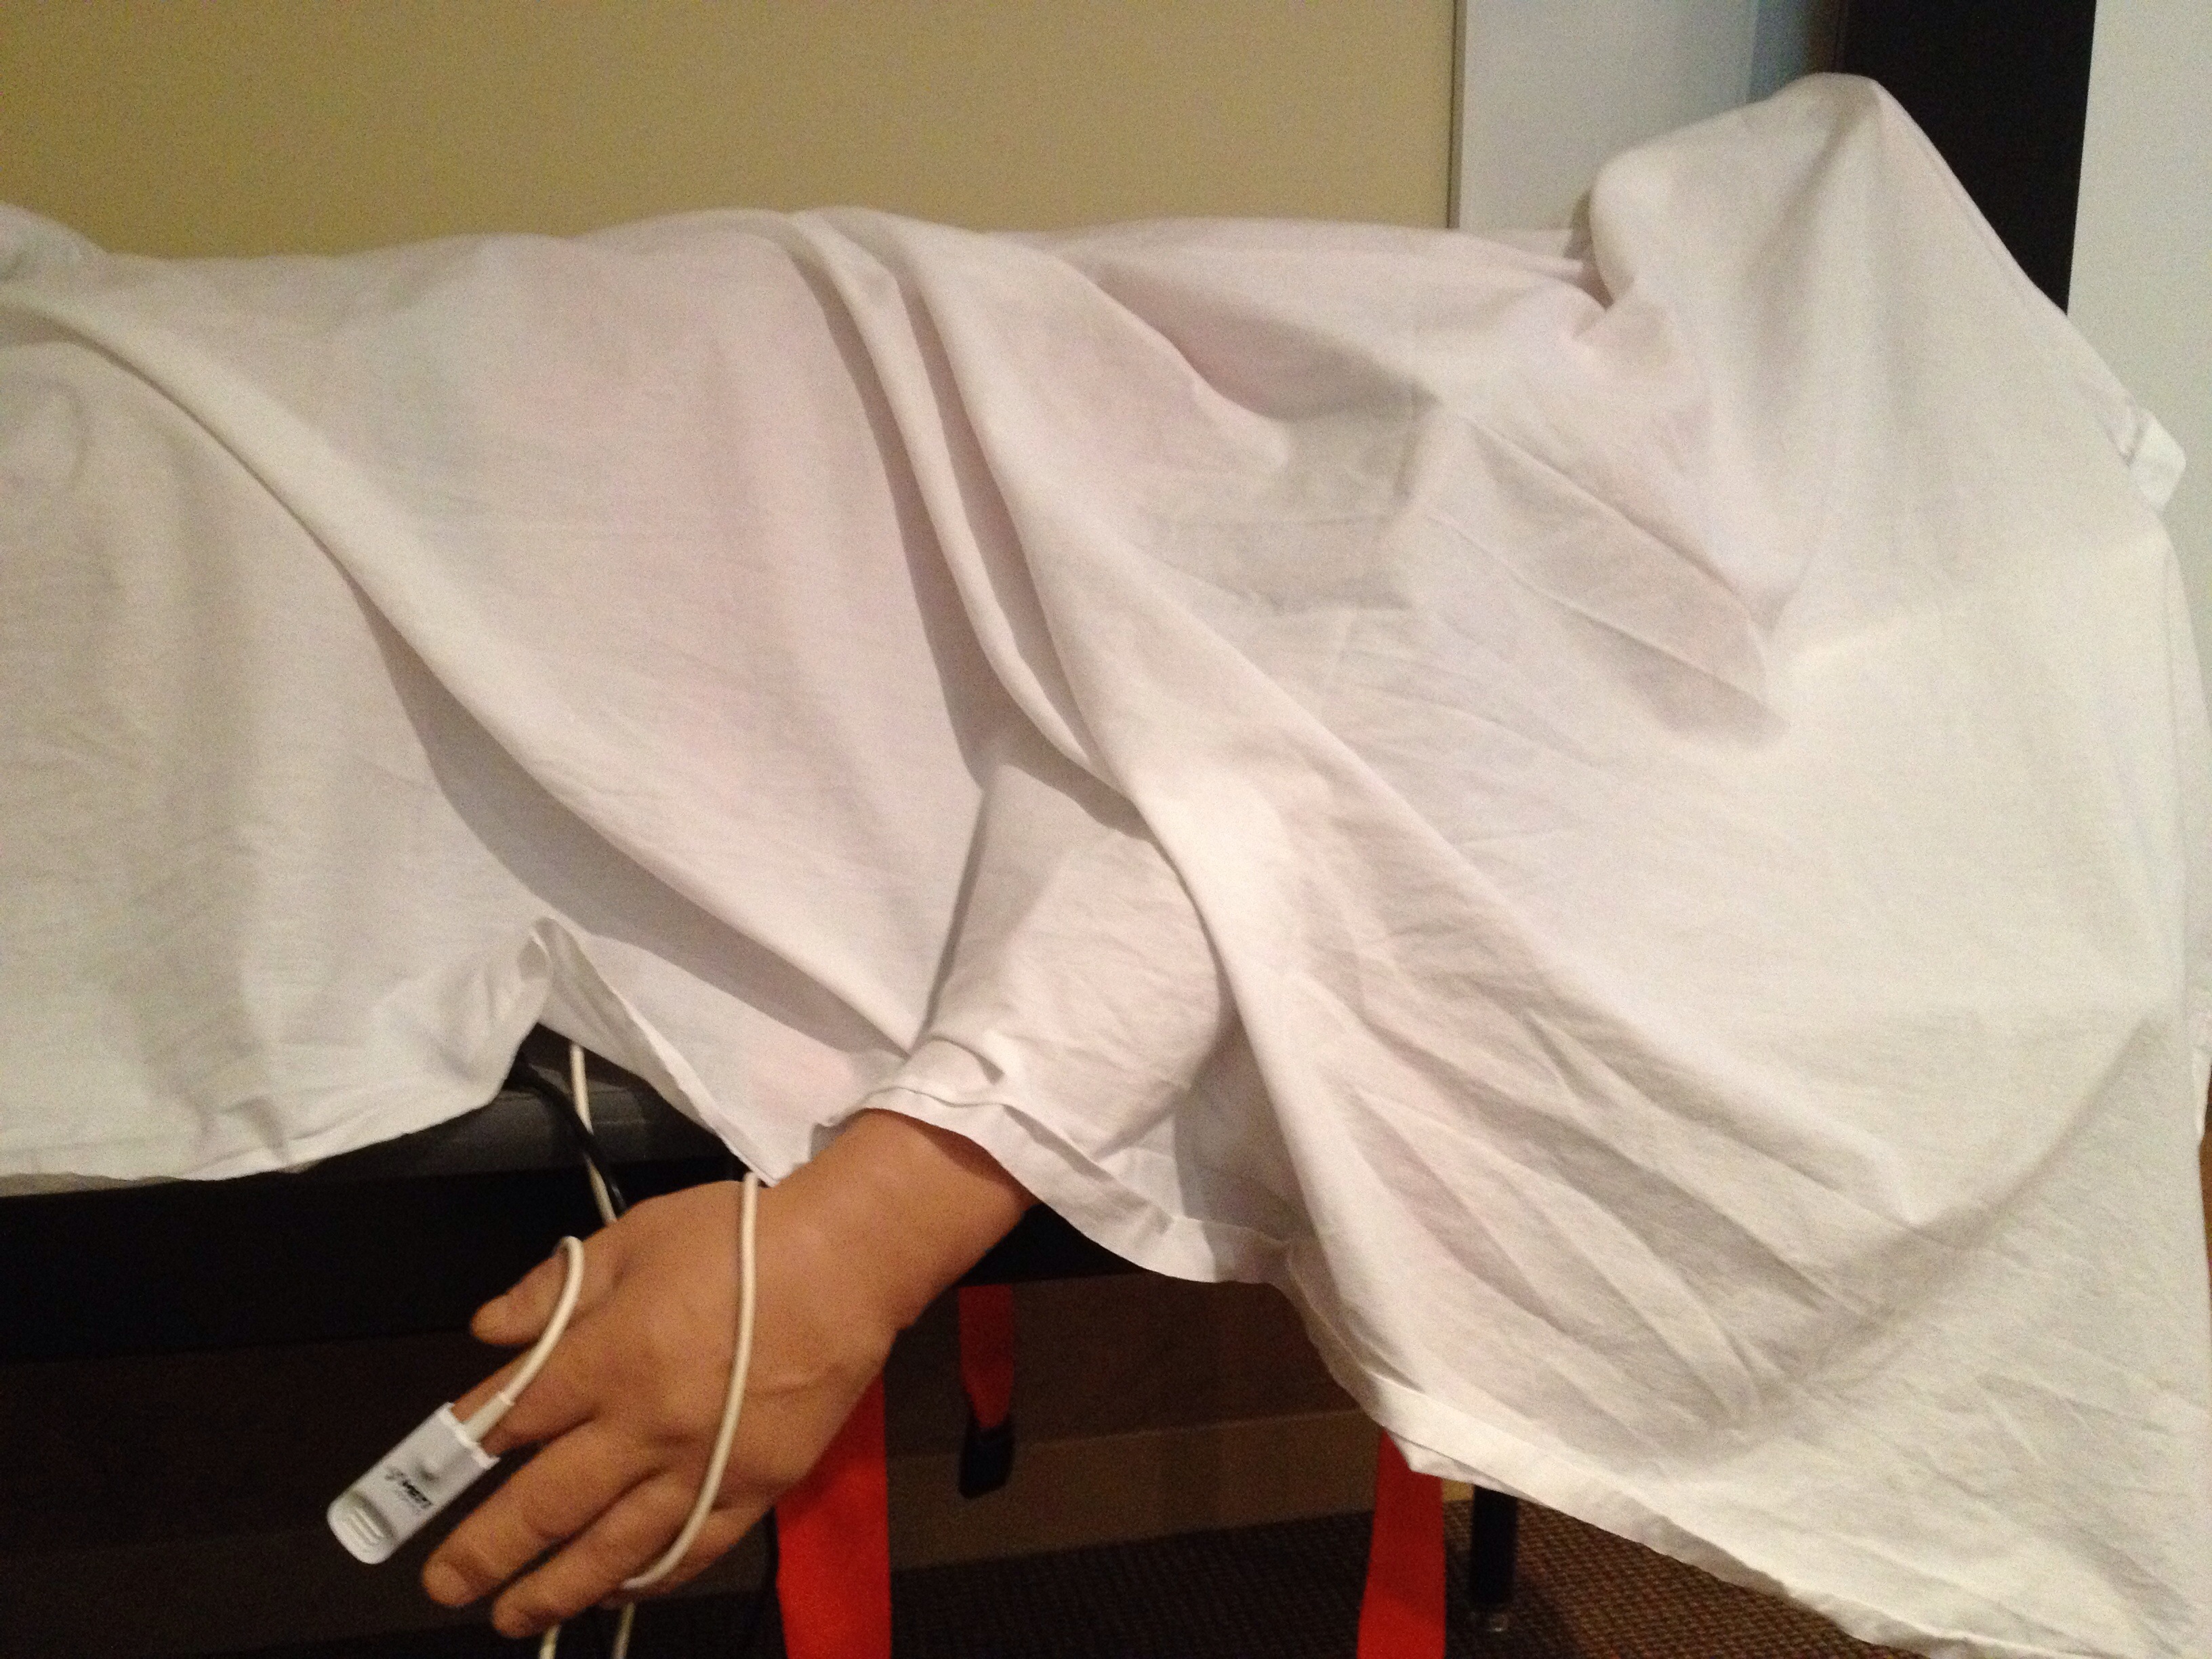
white, clothing, arm, outerwear, textile, dress, 2012366, tltsym12, formal wear, fashion accessory